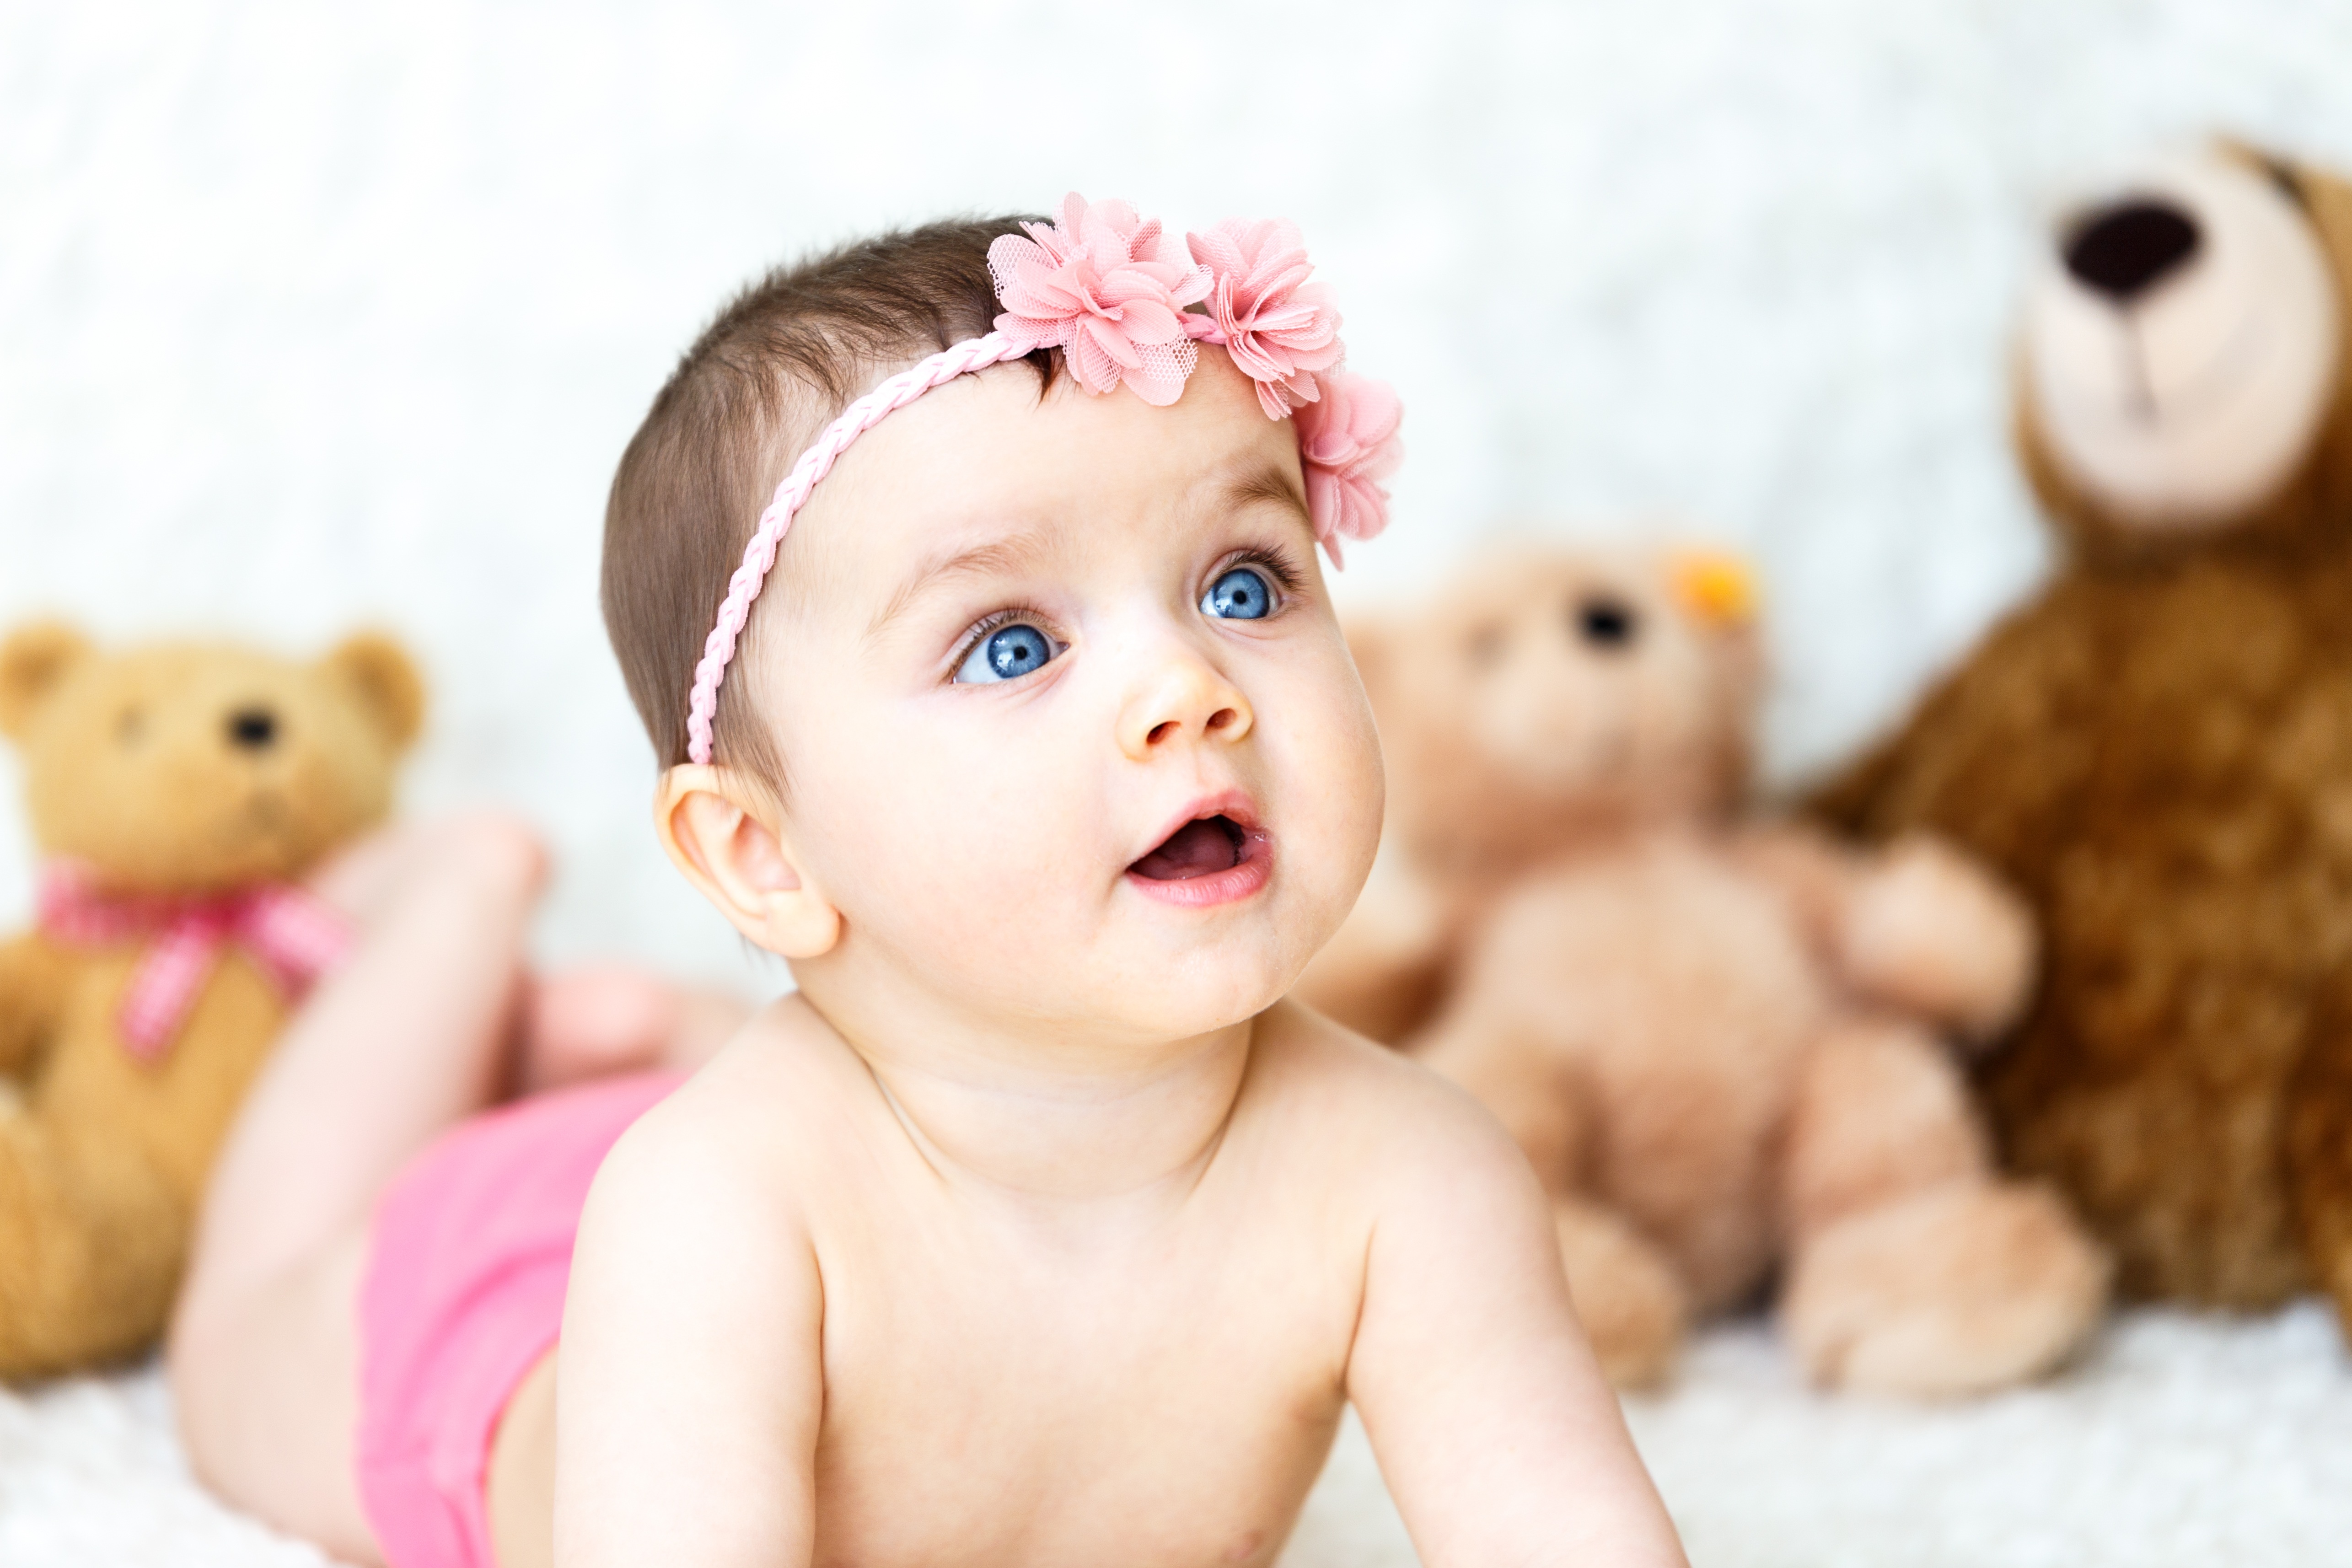
girl, play, child, toy, baby, teddy bear, doll, infant, toddler, eye, skin, sweetness, teddy bears, stuffed toy, flower ribbon